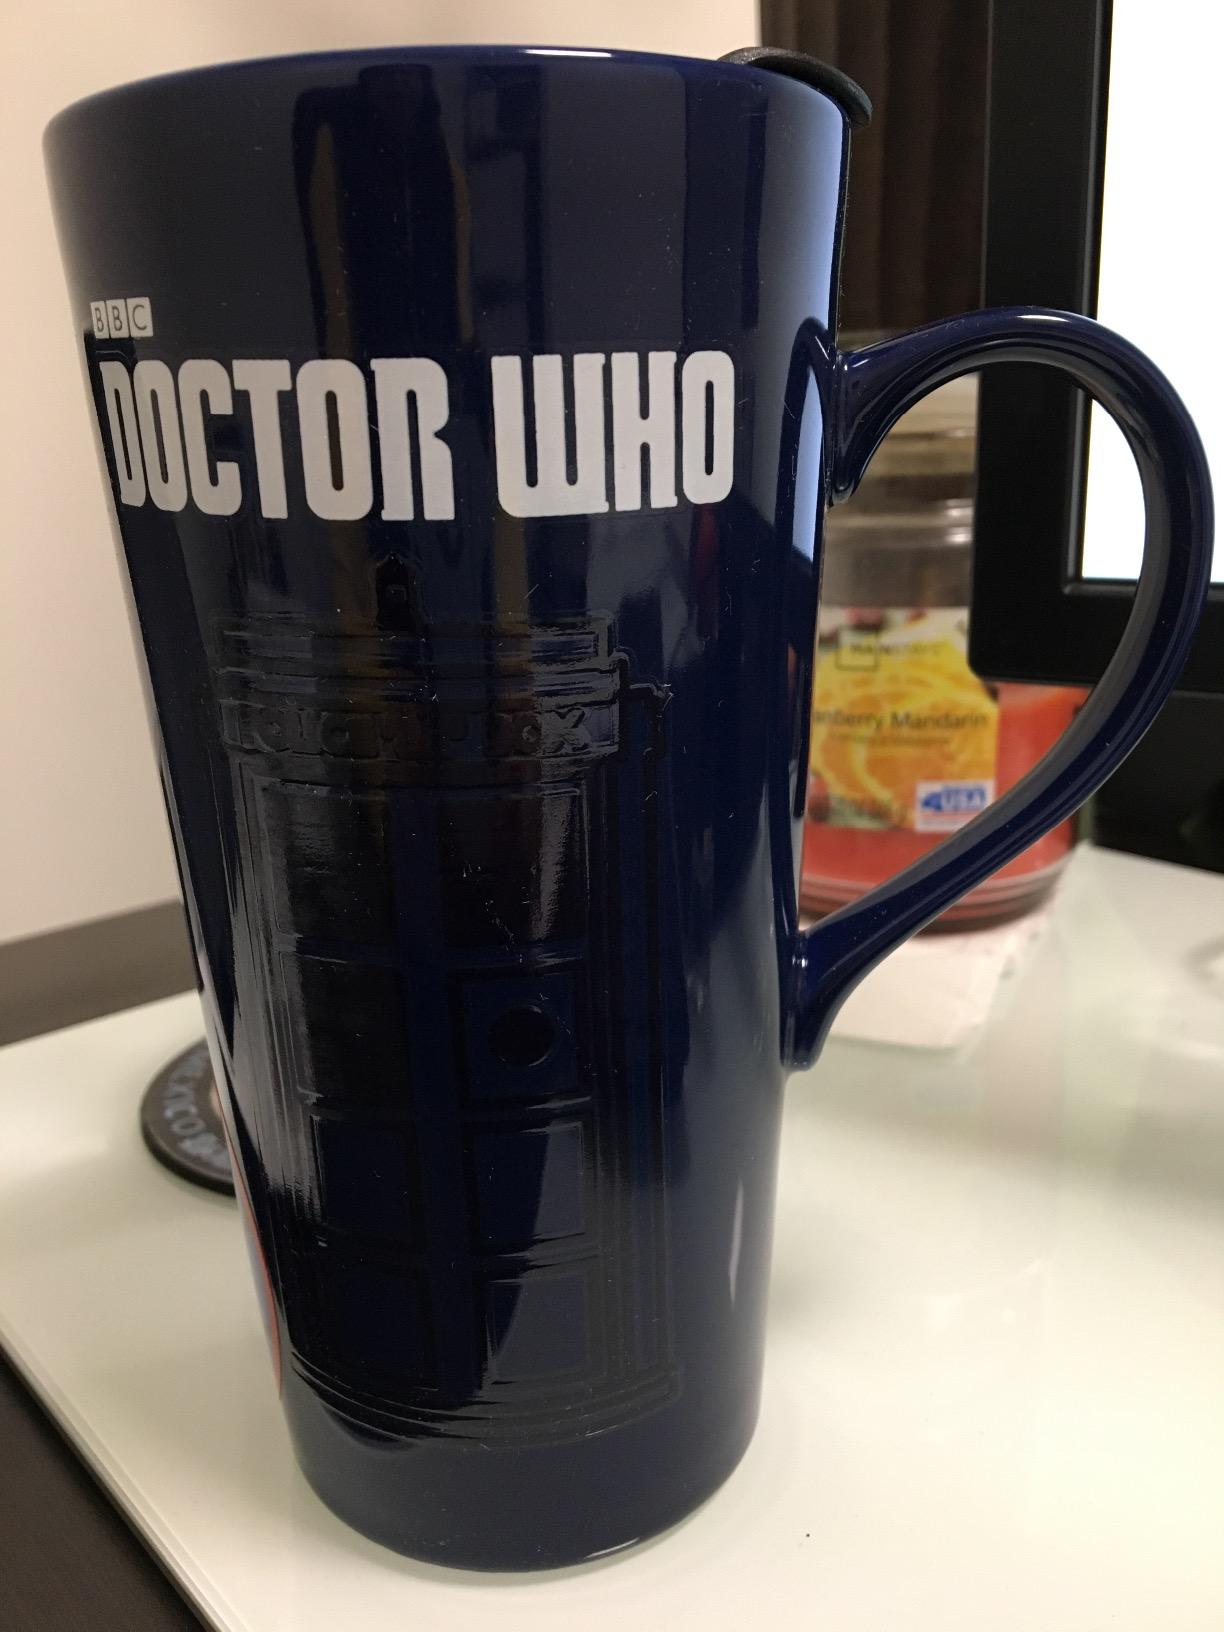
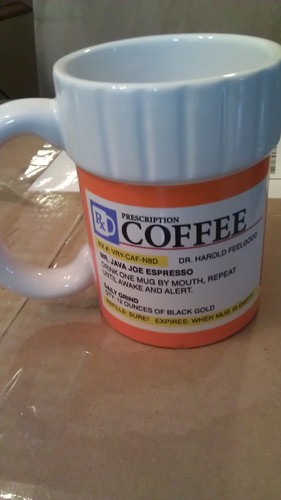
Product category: items_mug
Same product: no